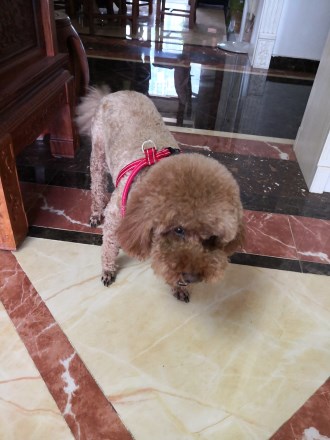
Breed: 2925-n000114-toy_poodle